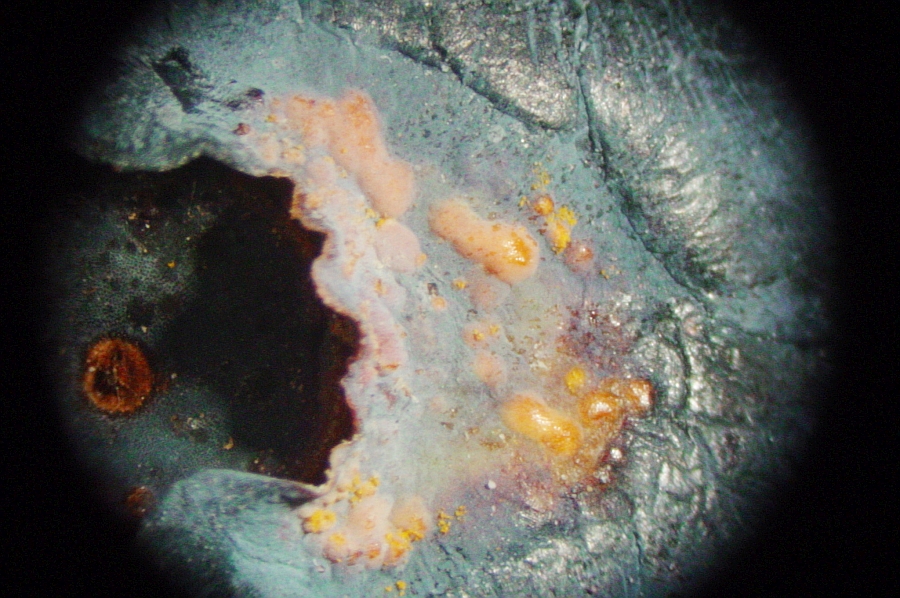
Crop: blueberry
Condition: rust